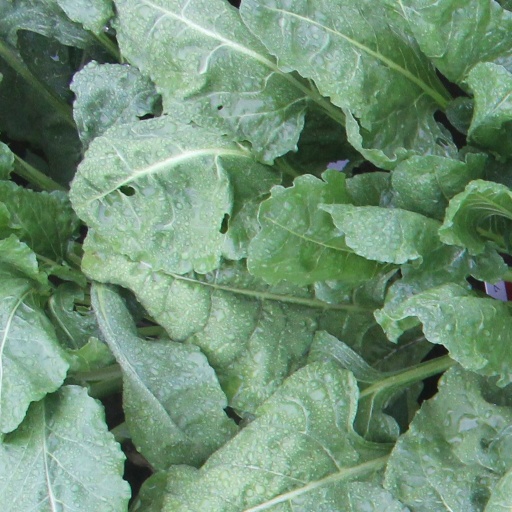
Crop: sugar beet